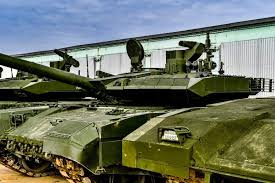
Label: T-14